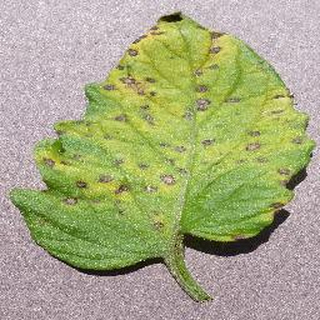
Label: tomato_septoria_leaf_spot